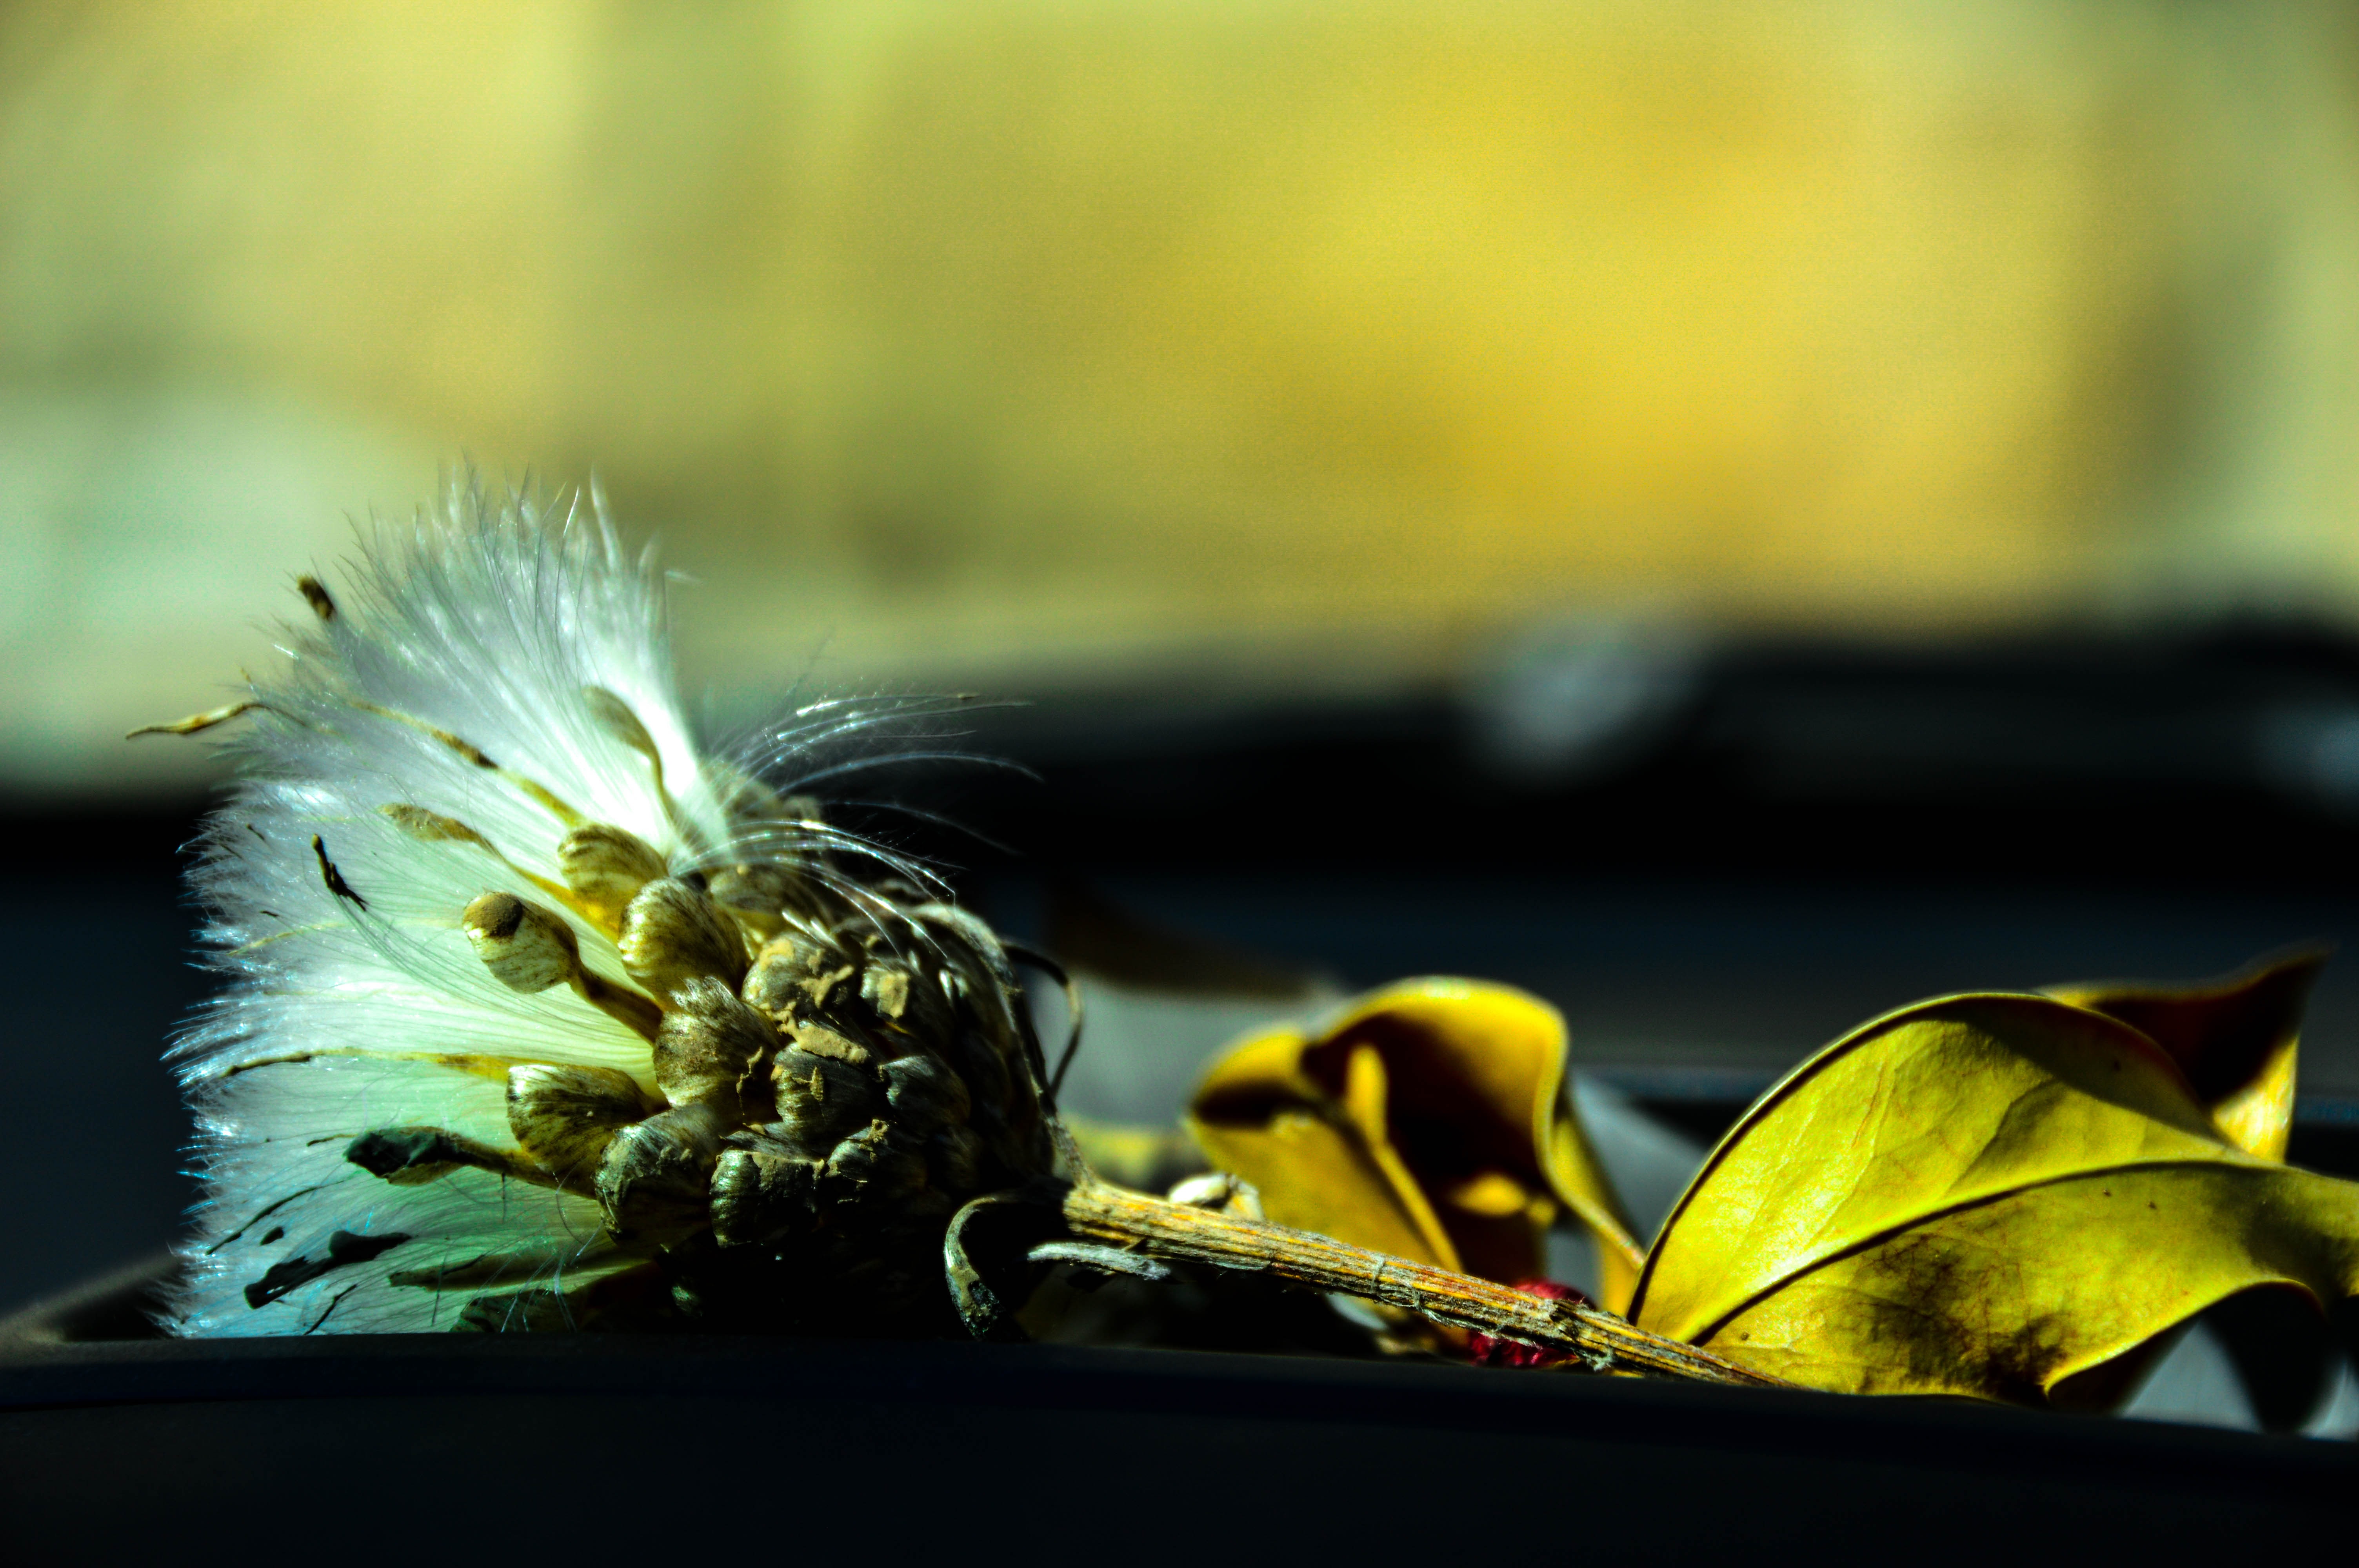
nature, branch, blossom, winter, light, plant, photography, sunlight, leaf, flower, petal, pollen, green, produce, autumn, botany, yellow, flora, wildflower, close up, thistle, macro photography, flowering plant, daisy family, plant stem, computer wallpaper, land plant